Republic F-105 Thunderchief

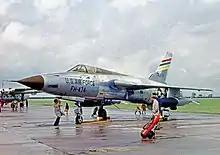
Republic F-105D of 36 Tactical Fighter Wing based at Bitburg, West Germany, in 1962

The F-105B entered USAF service with the Tactical Air Command's 335th Tactical Fighter Squadron of the 4th Tactical Fighter Wing in August 1958, although the squadron did not become fully operational until 1959. On 11 December 1959, an F-105B piloted by Brig Gen Joseph Moore (commander of the 4th Tactical Fighter Wing) set a world record of over a circuit. Difficulties with its avionics and the MA-8 fire-control system were experienced early on; typically the F-105 required 150 hours of maintenance for each flying hour. Most of these problems were addressed under "Project Optimize". The lack of spares resulted in the entire F-105B fleet being briefly grounded in 1960. In 1964, modified F-105Bs with ballast replacing the cannon, fuselage and wing reinforcement for aerobatics, and the addition of a smoke generator, briefly flew with the United States Air Force Thunderbirds demonstration team. After only six shows, a fatal accident from overstressing the airframe led to the reintroduction of the F-100 Super Sabre.